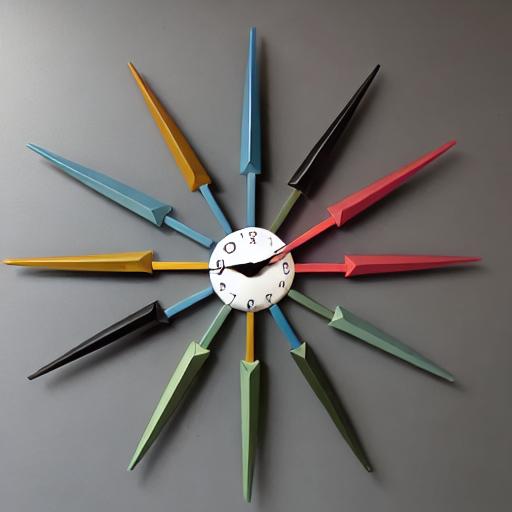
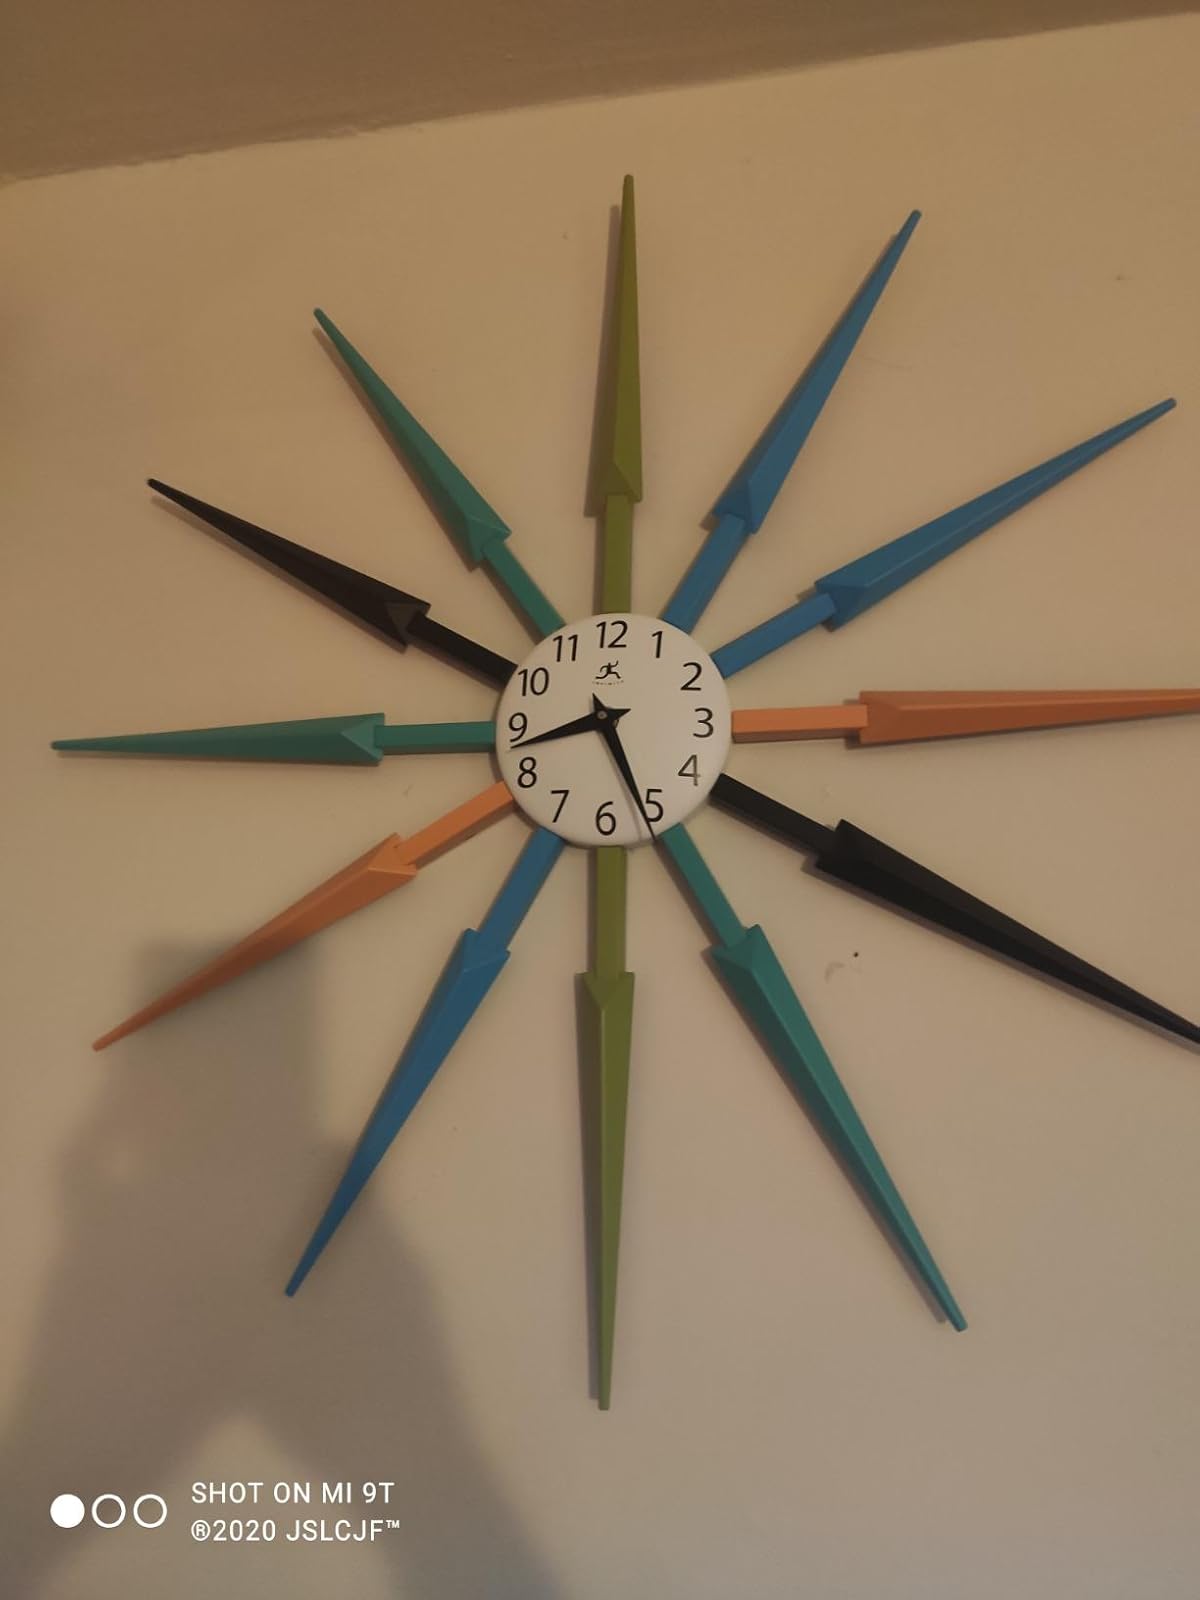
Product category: clock
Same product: no